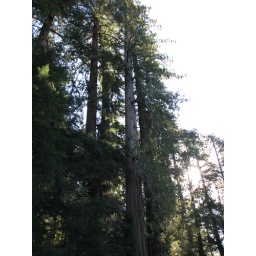
If i still remember, its a red wood tree in big basin national park, California...